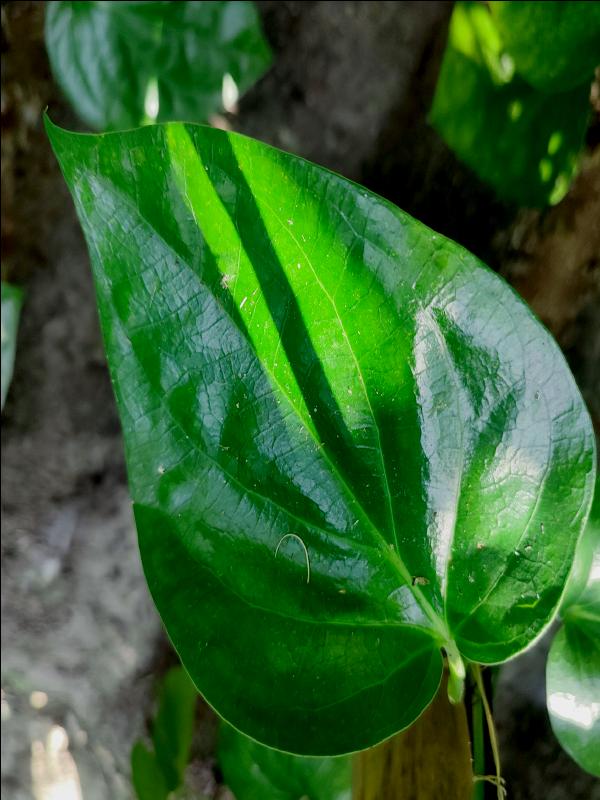
Label: Healthy_Leaf